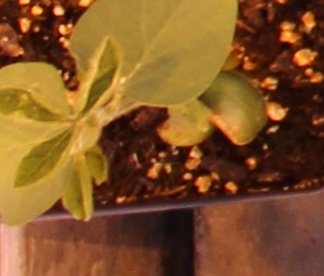
Label: Soybean